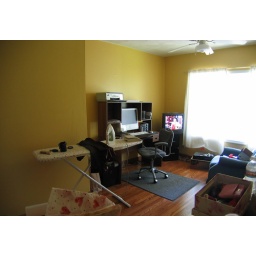
Large window lets in great natural light. Gold walls add warmth.